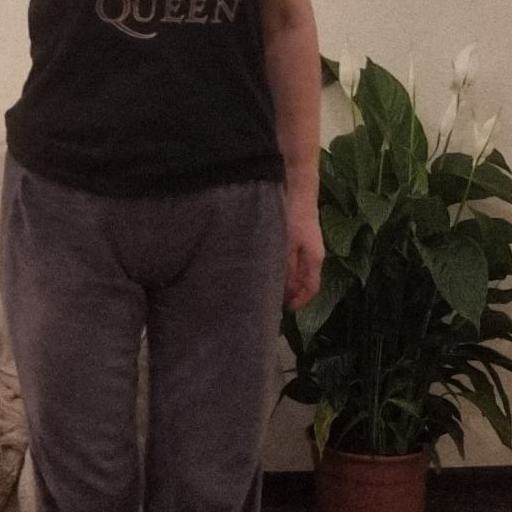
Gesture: no_gesture